Napoleonic weaponry and warfare

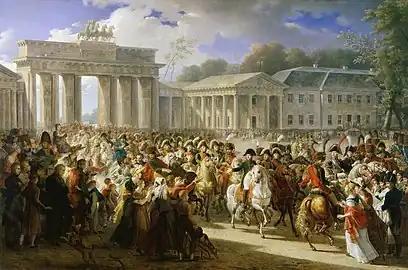
"Entry of Napoleon into Berlin" by Charles Meynier. After defeating Prussian forces at Jena, the French Army entered Berlin on 27 October 1806.

Napoleon used two primary strategies for the approach to battle. His ""Manoeuvre De Derrière"" (move onto the rear) was intended to place the French Army across the enemy's lines of communications. Using a "pinning" force to keep the opponent stationary, he would swing around onto his opponents rear with the bulk of his army, forcing the adversary to either accept a battle on Napoleon's terms or push further into the pinning force and hostile territory. By placing his army into the rear, his opponent's supplies and communications would be cut. This had a negative effect on enemy morale. Once joined, the battle would be one in which his opponent could not afford defeat. This also allowed Napoleon to select multiple march routes into a battle site. Initially, the lack of force concentration helped with foraging for food and sought to confuse the enemy as to his real location and intentions. This strategy, along with the use of forced marches created a morale bonus that played heavily in his favour.